Maoism

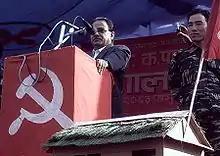
Maoist leader Prachanda speaking at a rally in Pokhara, Nepal

After the death of Mao in 1976 and the resulting power struggles in China that followed, the international Maoist movement was divided into three camps. One group, composed of various ideologically nonaligned groups, gave weak support to the new Chinese leadership under Deng Xiaoping. Another camp denounced the new leadership as traitors to the cause of Marxism–Leninism–Mao Zedong Thought. The third camp sided with the Albanians in denouncing the Three Worlds Theory of the CCP (see the Sino-Albanian split).